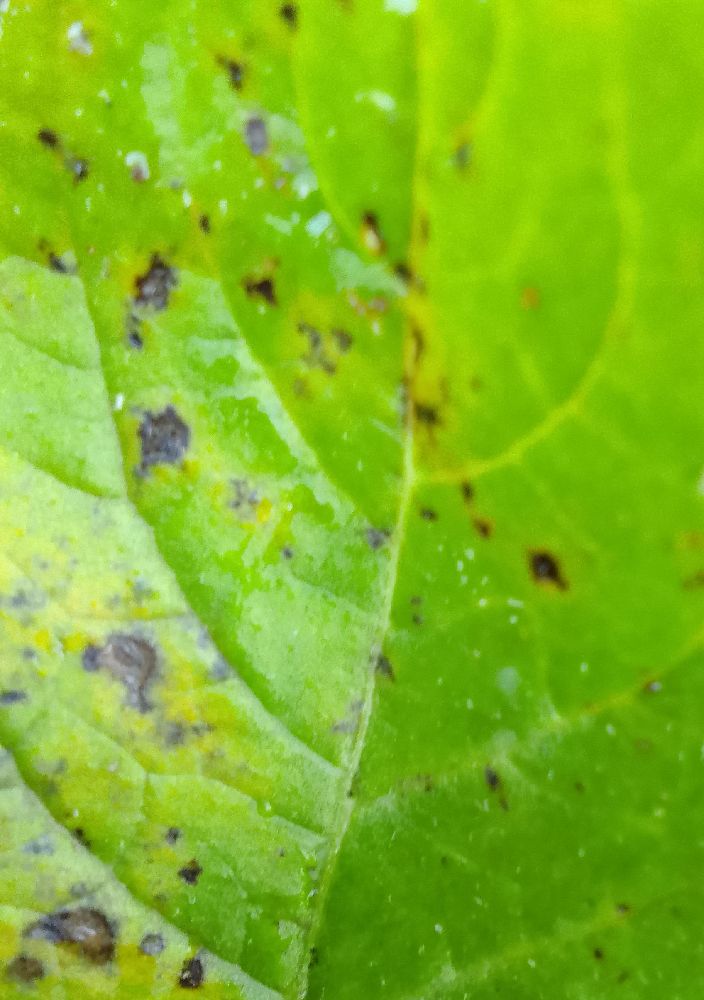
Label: Early blight